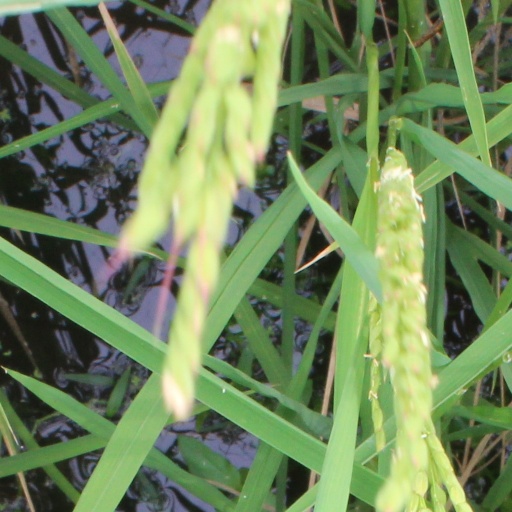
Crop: rice